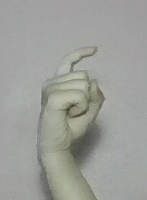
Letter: ra